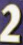
Number: 2